Roger Woodward

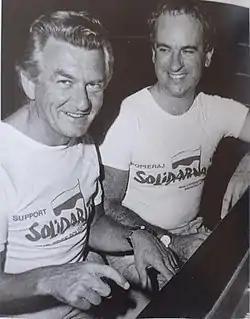
Woodward and Australian prime minister Bob Hawke at a Solidarity meeting, 1984

In 1991, Woodward was recipient of the "Diapason d'or" and "Ritmo" Prize and the following year became Companion of the Order of Australia. He toured Italy, France and the UK with Alpha Centauri during which he premiered Donatoni’s "Sincronie". In 1993, Lech Wałęsa, president of a free Poland, conferred the Order of Merit upon him. During the 1990s, Woodward toured Estonia, Latvia and China, co-founded and directed the Kötschach-Mauthner "Musikfest" (1993–97), and in 1992, directed an all-Xenakis program at Scala di Milano. He performed at the Hollywood Bowl, Gulbenkian Garden, the Odéon of Herodes Atticus, and in traditions pioneered by Nellie Melba and Percy Grainger, he performed throughout Central and Regional Australia. He commissioned a series of piano concertos from Larry Sitsky, the first of which was premiered at the 1994 Sydney Spring International Festival of New Music and cited by the UNESCO International Rostrum of Composers (1995). In 1996, Woodward composed "Five Songs In Memoriam Takemitsu " for unaccompanied cello which was performed by Nathan Waks at the Seventh Sydney Spring.